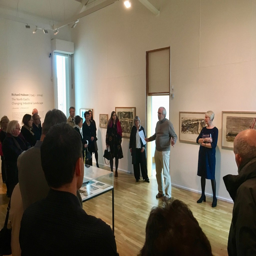
people speaking about work at the opening of the exhibition